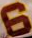
Number: 6